1996 Republican National Convention

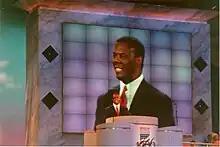
J. C. Watts speaking on August 13

Dole's acceptance speech provided a heavy focus on the issue of trust, highlighting not just the need for the American public to have trust in government, but also the need for the government to have trust in the American public. Dole declared, "the fundamental issue is not of policy, but of trust -- not merely whether the people trust the president, but whether the president and his party trust the people, trust in their goodness and their genius for recovery. For the government cannot direct the people, the people must direct the government."